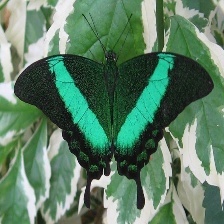
Species: BANDED PEACOCK